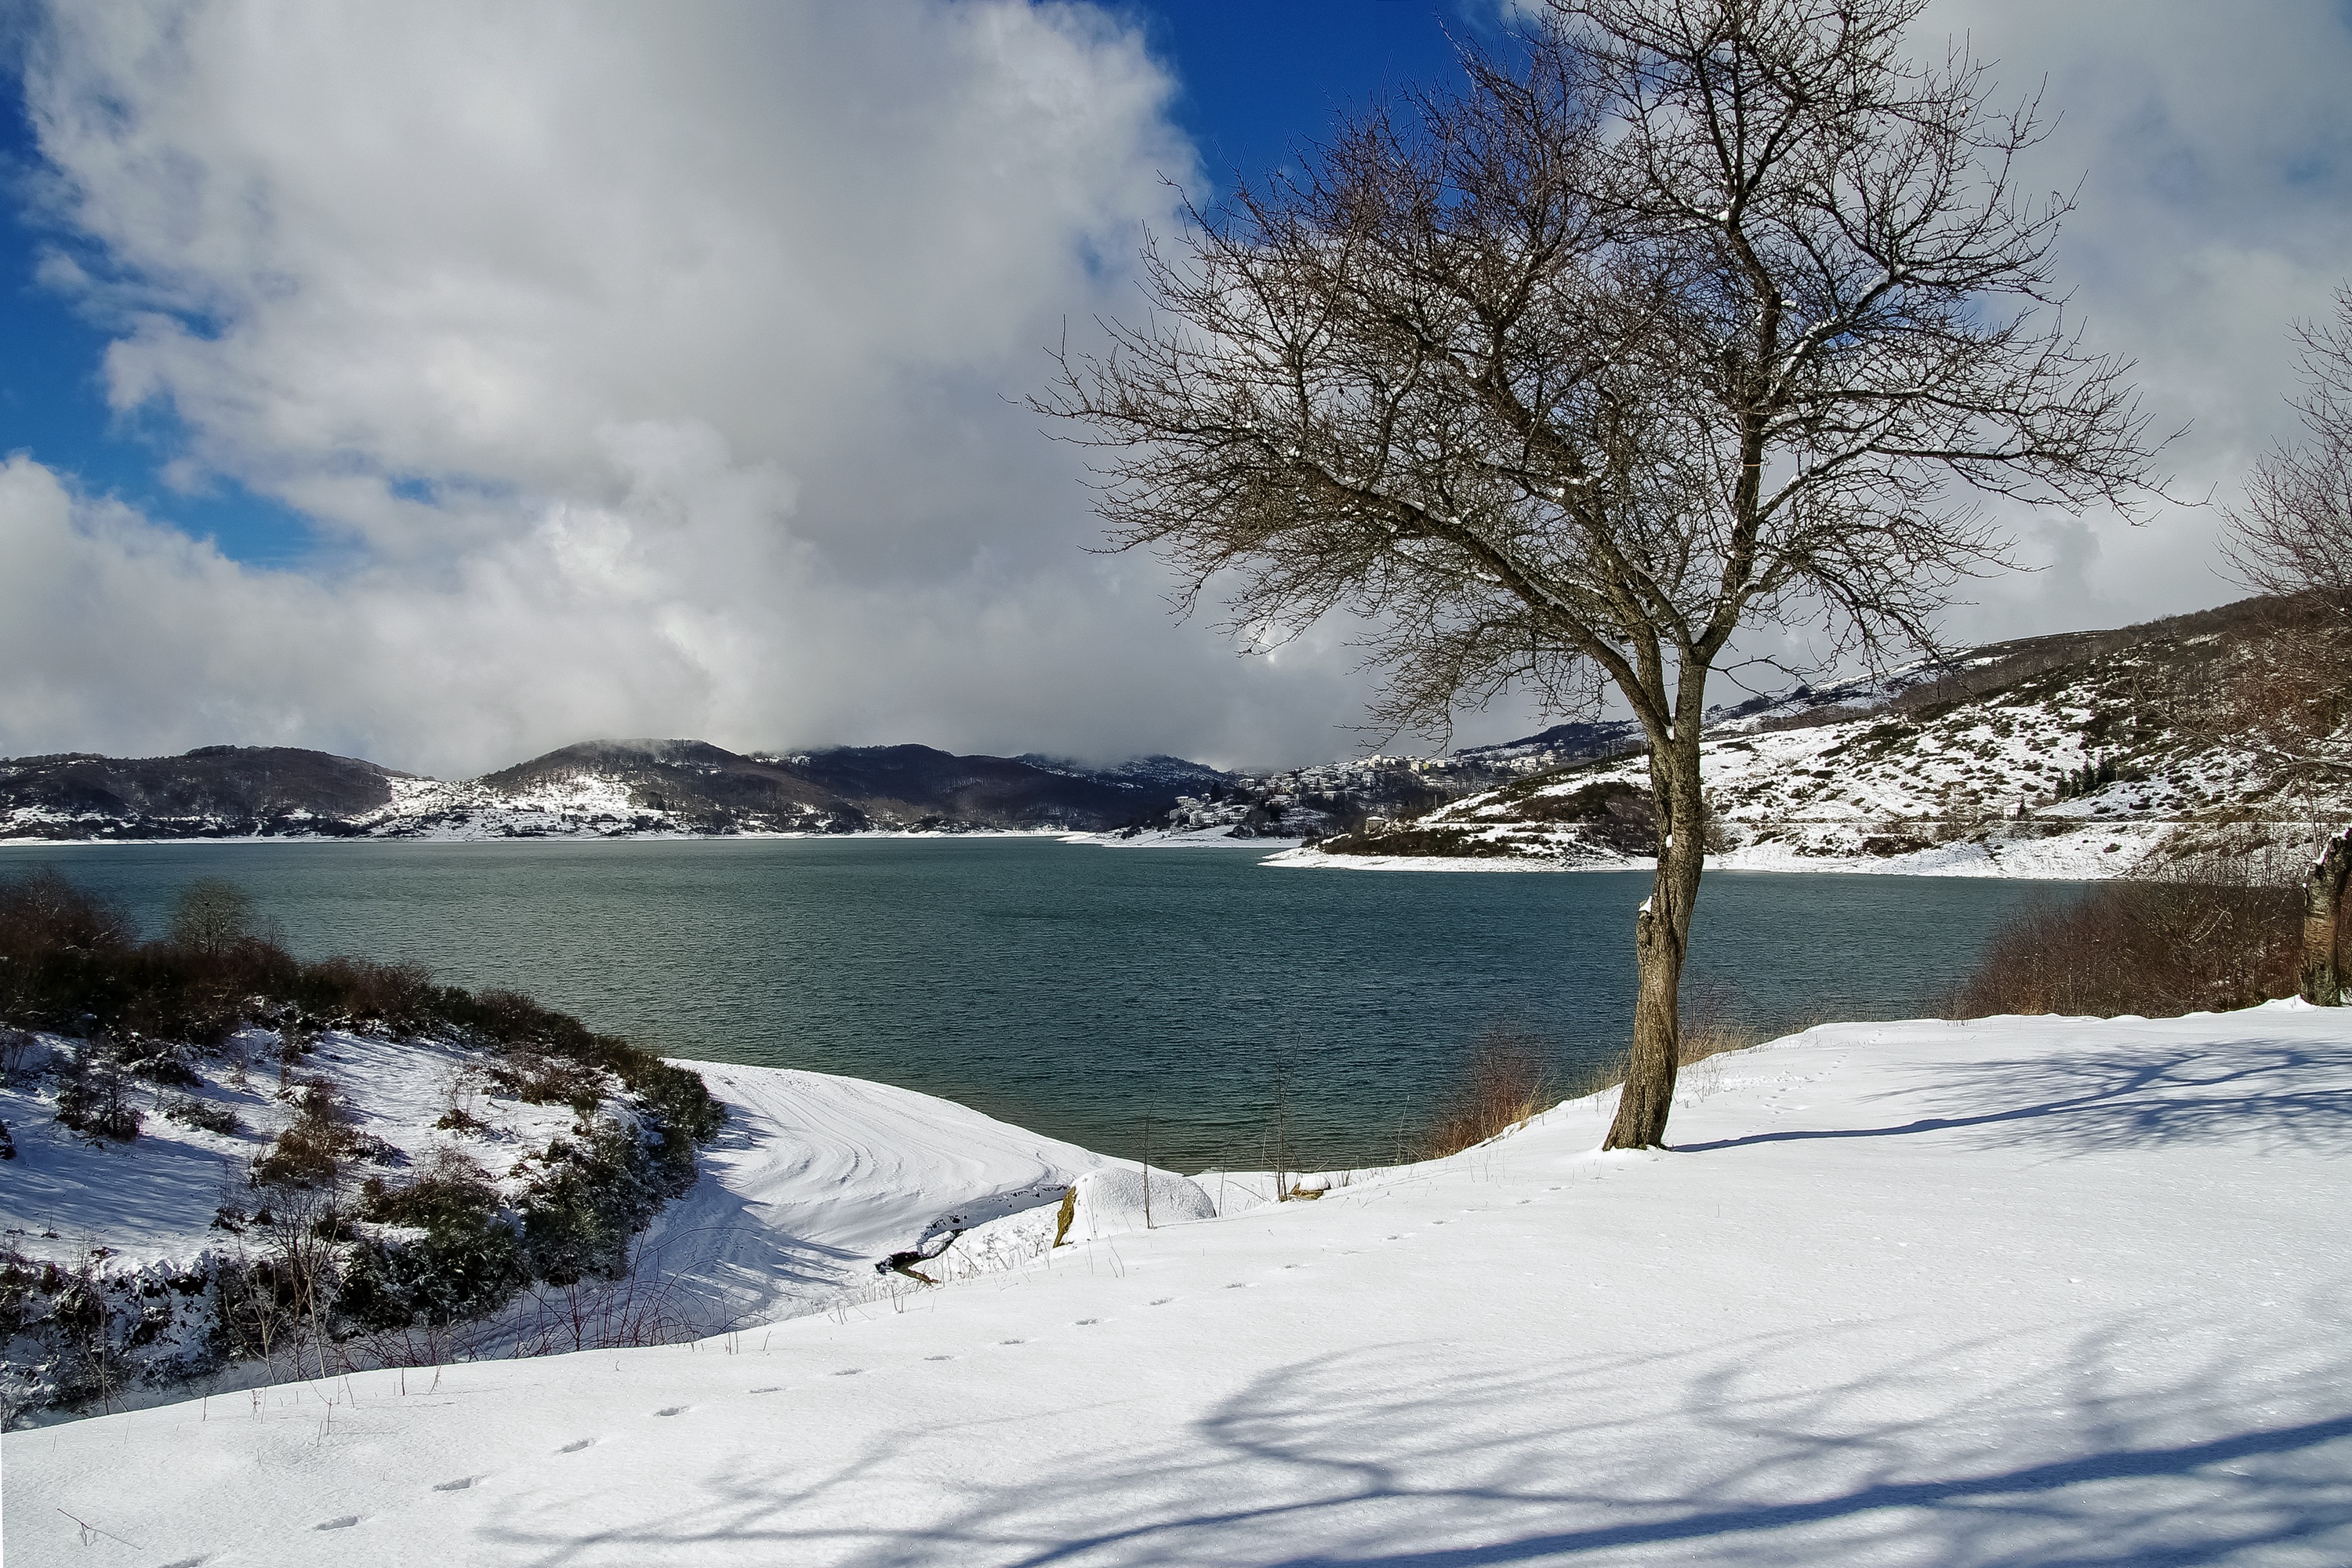
landscape, sea, tree, mountain, snow, winter, shore, lake, ice, weather, italy, season, body of water, winter landscape, national park of abruzzo, the abruzzo national park, l aquila, abruzzo, the apennines, campotosto